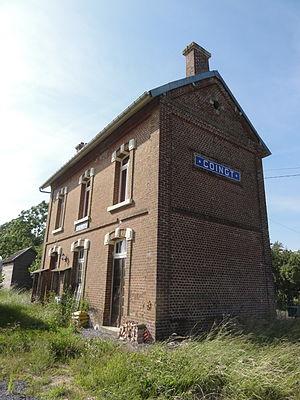
Coingt (Aisne) ancienne gare
Coingt est une commune française située dans le département de l'Aisne, en région Hauts-de-France.